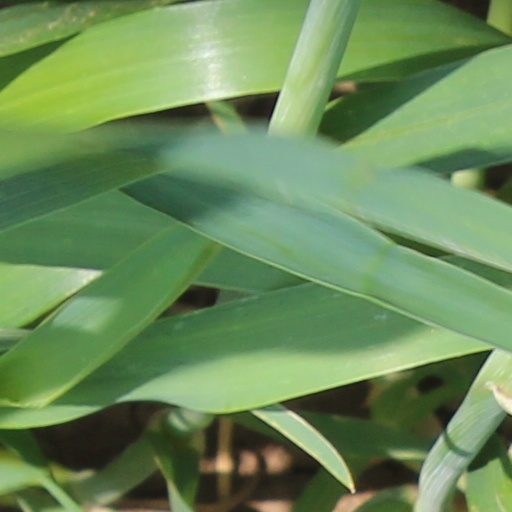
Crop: wheat